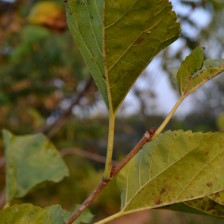
Variety: Kamphaengsaeng42